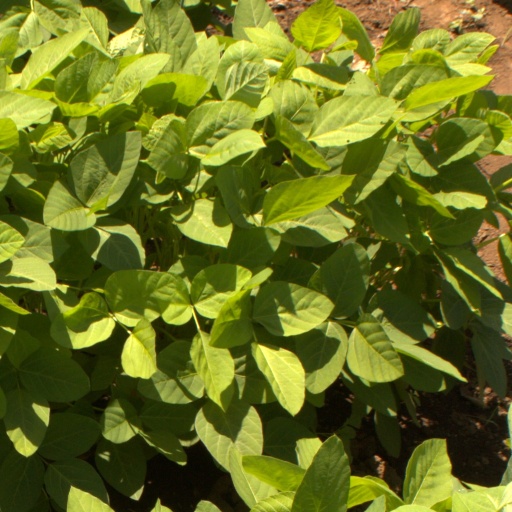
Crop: soybean